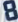
Number: 8